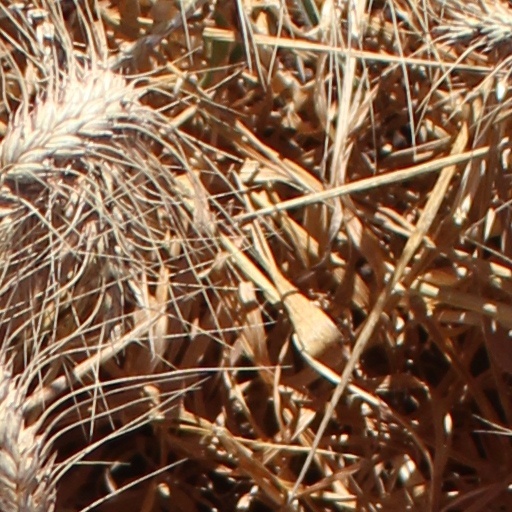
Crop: wheat